Oregon State Beavers

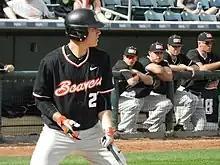
A Beavers baseball player during a game in 2015

The Oregon State University baseball program was established in 1907. It has since had nearly 100 players go on to play in the minor leagues and more than 45 go on to play in the majors. Most notable of these major league players are New York Yankees outfielder Jacoby Ellsbury, Los Angeles Dodgers second baseman Darwin Barney, New York Mets and San Francisco Giants outfielder Michael Conforto, Cleveland Guardians outfielder Steven Kwan, and Baltimore Orioles catcher Adley Rutschman.